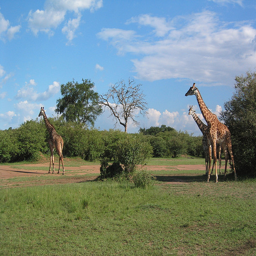
Two giraffes standing still while another giraffe is walking.
Three giraffes standing in an area with grass, shrubs, and trees.
Giraffes in the wild on a sunny day
Three giraffes at a grassy field and is looking out into the distance.
Giraffes leisurely walking and grazing on a sunny afternoon.